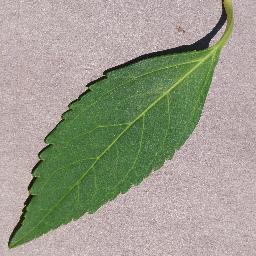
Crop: cherry
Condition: (including_sour)_healthy